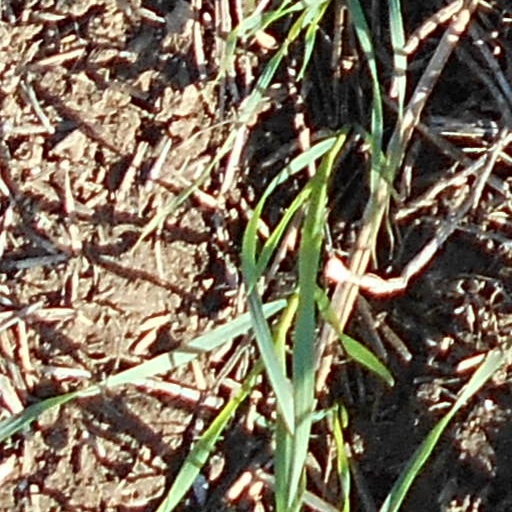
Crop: wheat